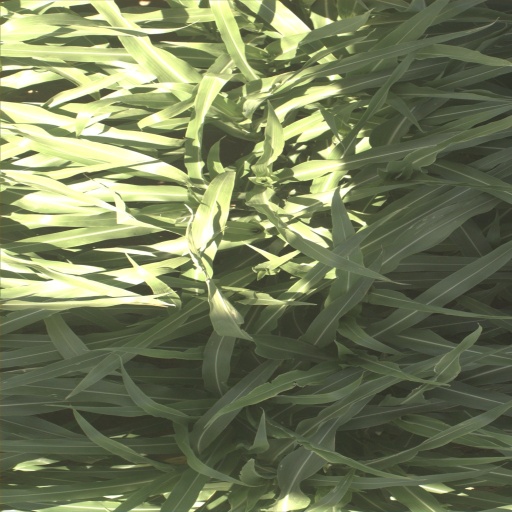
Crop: sorghum